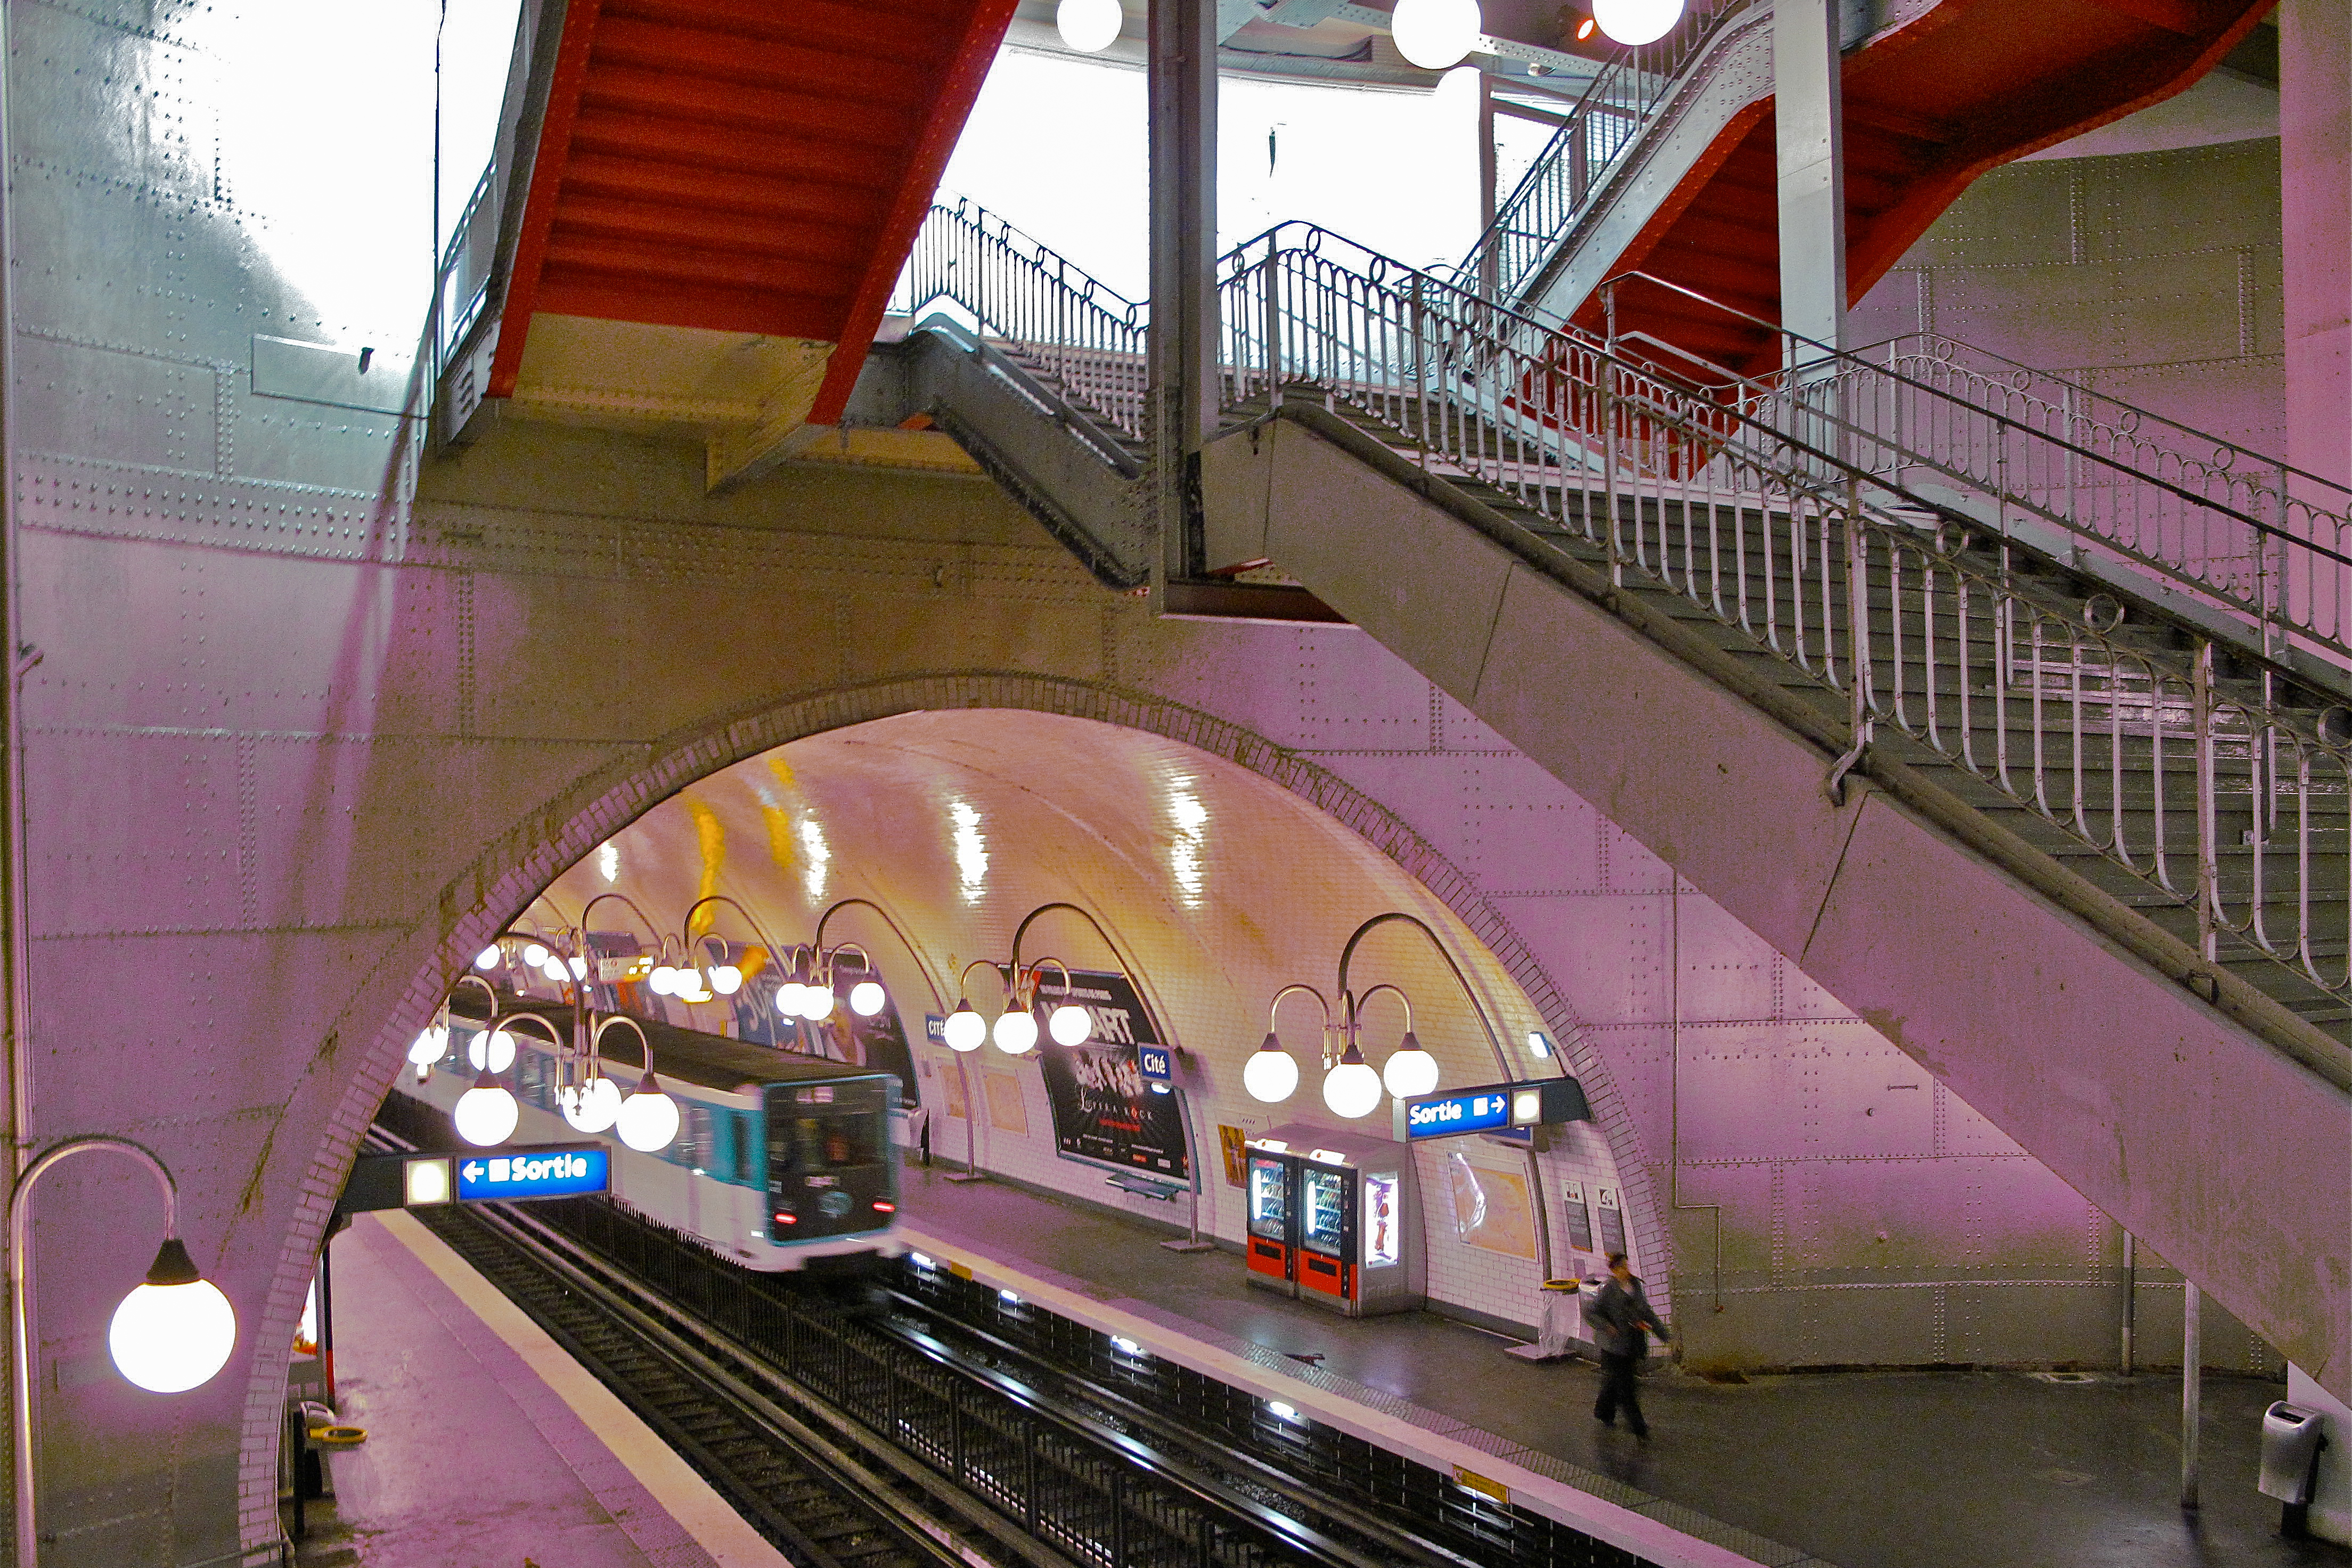
building, train, transport, train station, public transport, metro station, shopping mall, metropolitan area